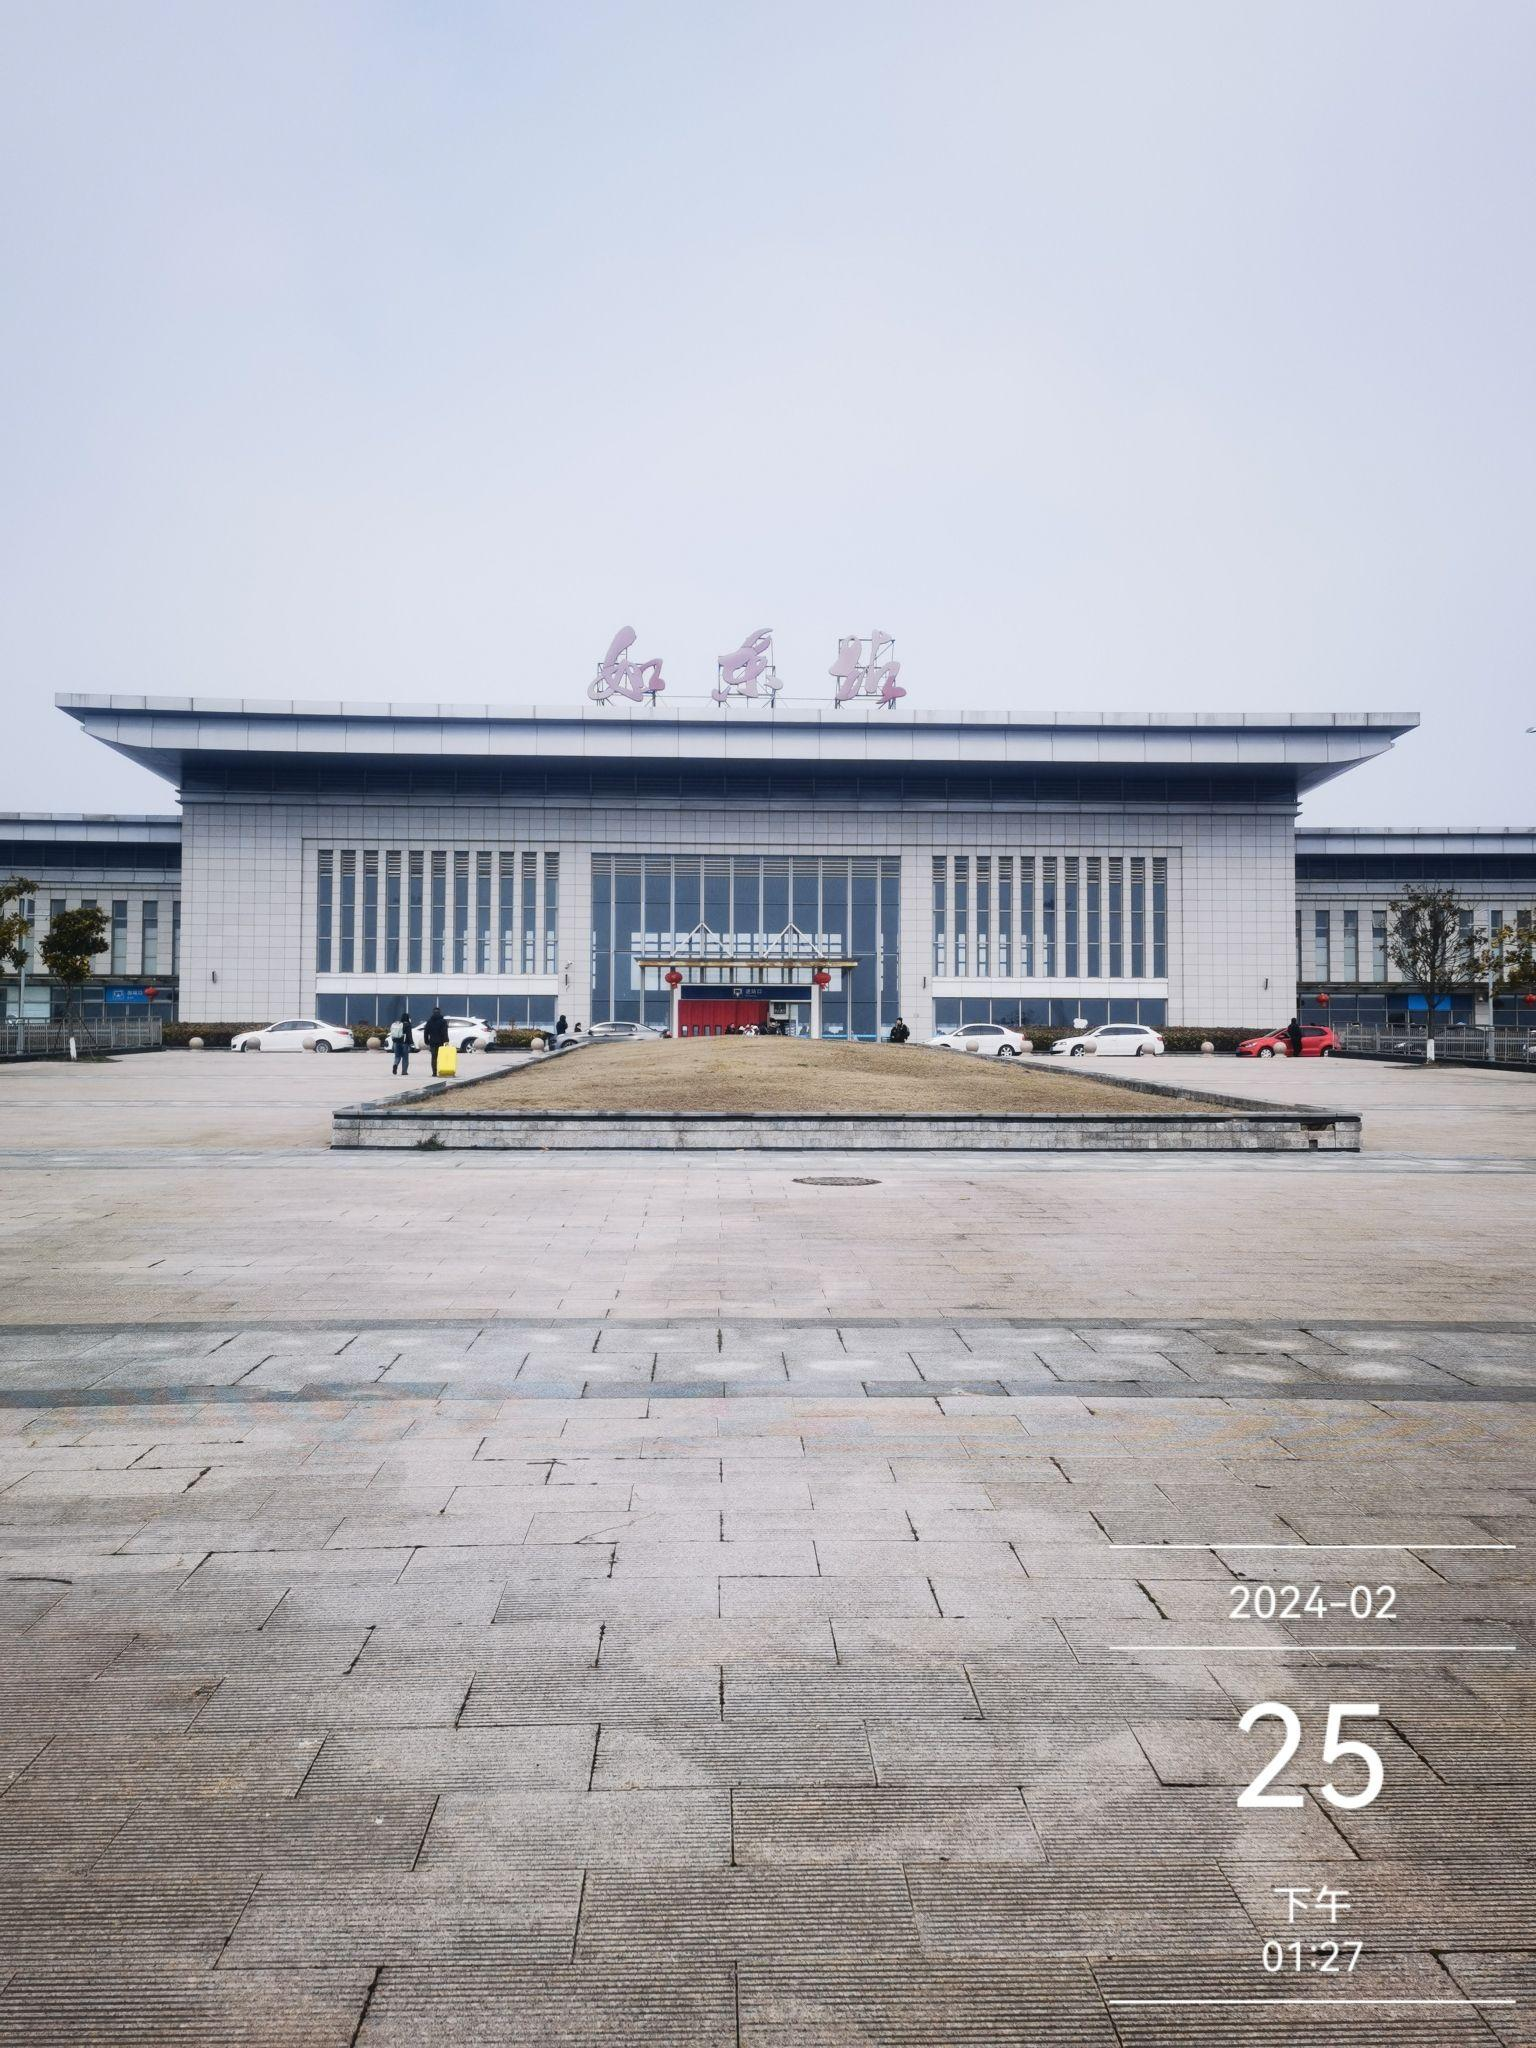
地标名称：如东站
所在城市：南通市·如东县